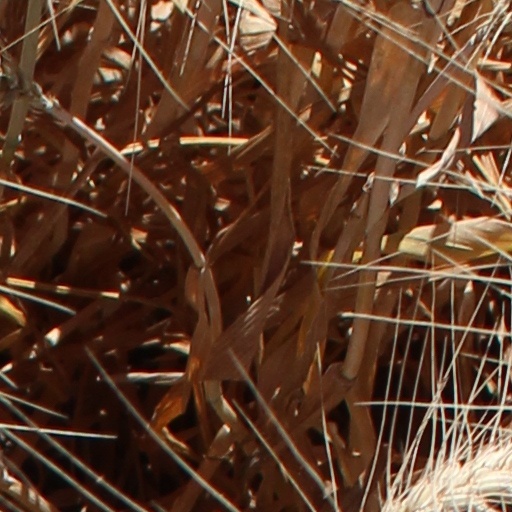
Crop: wheat